Paparoa Track

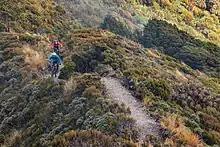
Mountain bikers on Moonlight Tops

The next section of the trail climbs through tussock and alpine scrub to the main ridgelines of the Paparoa Range, heading north and then north-west along ridgelines to the Moonlight Tops hut at over 1,000 m elevation. This hut is a popular over-night stay with mountain bikers, and is the mostly heavily booked hut on the track.